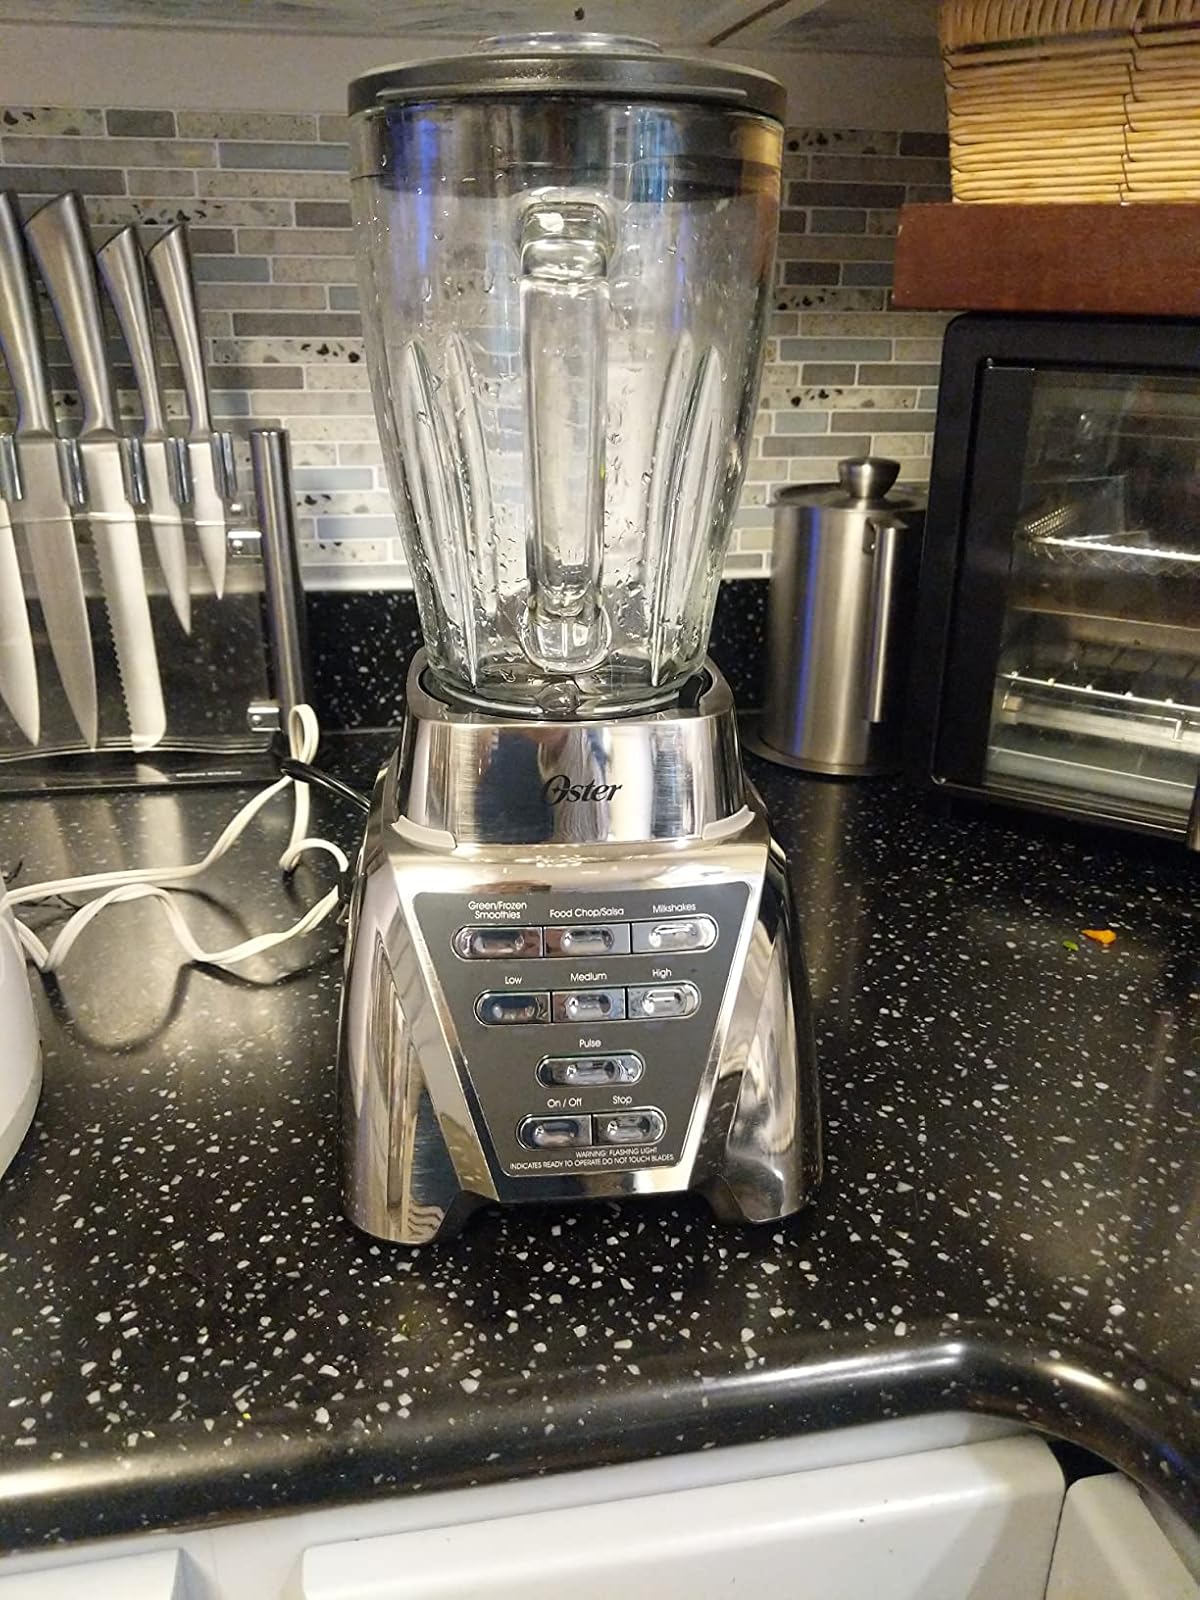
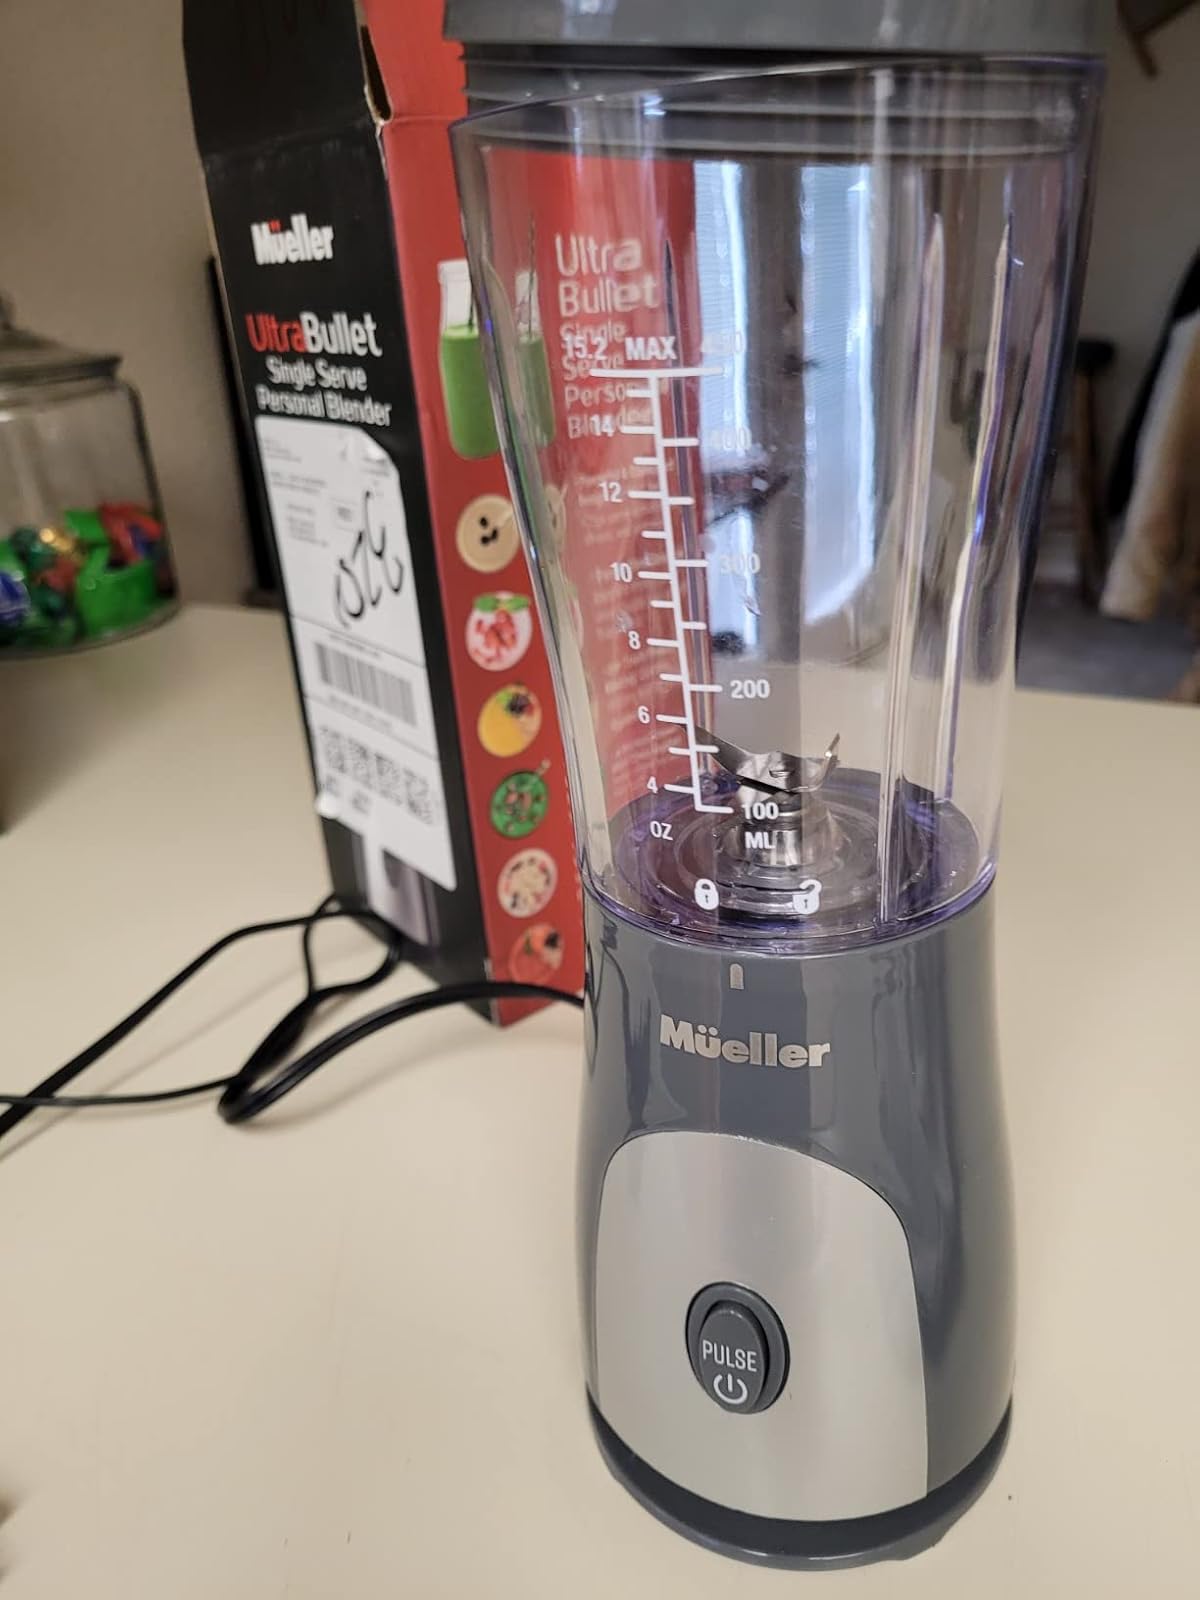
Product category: items_blender
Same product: no